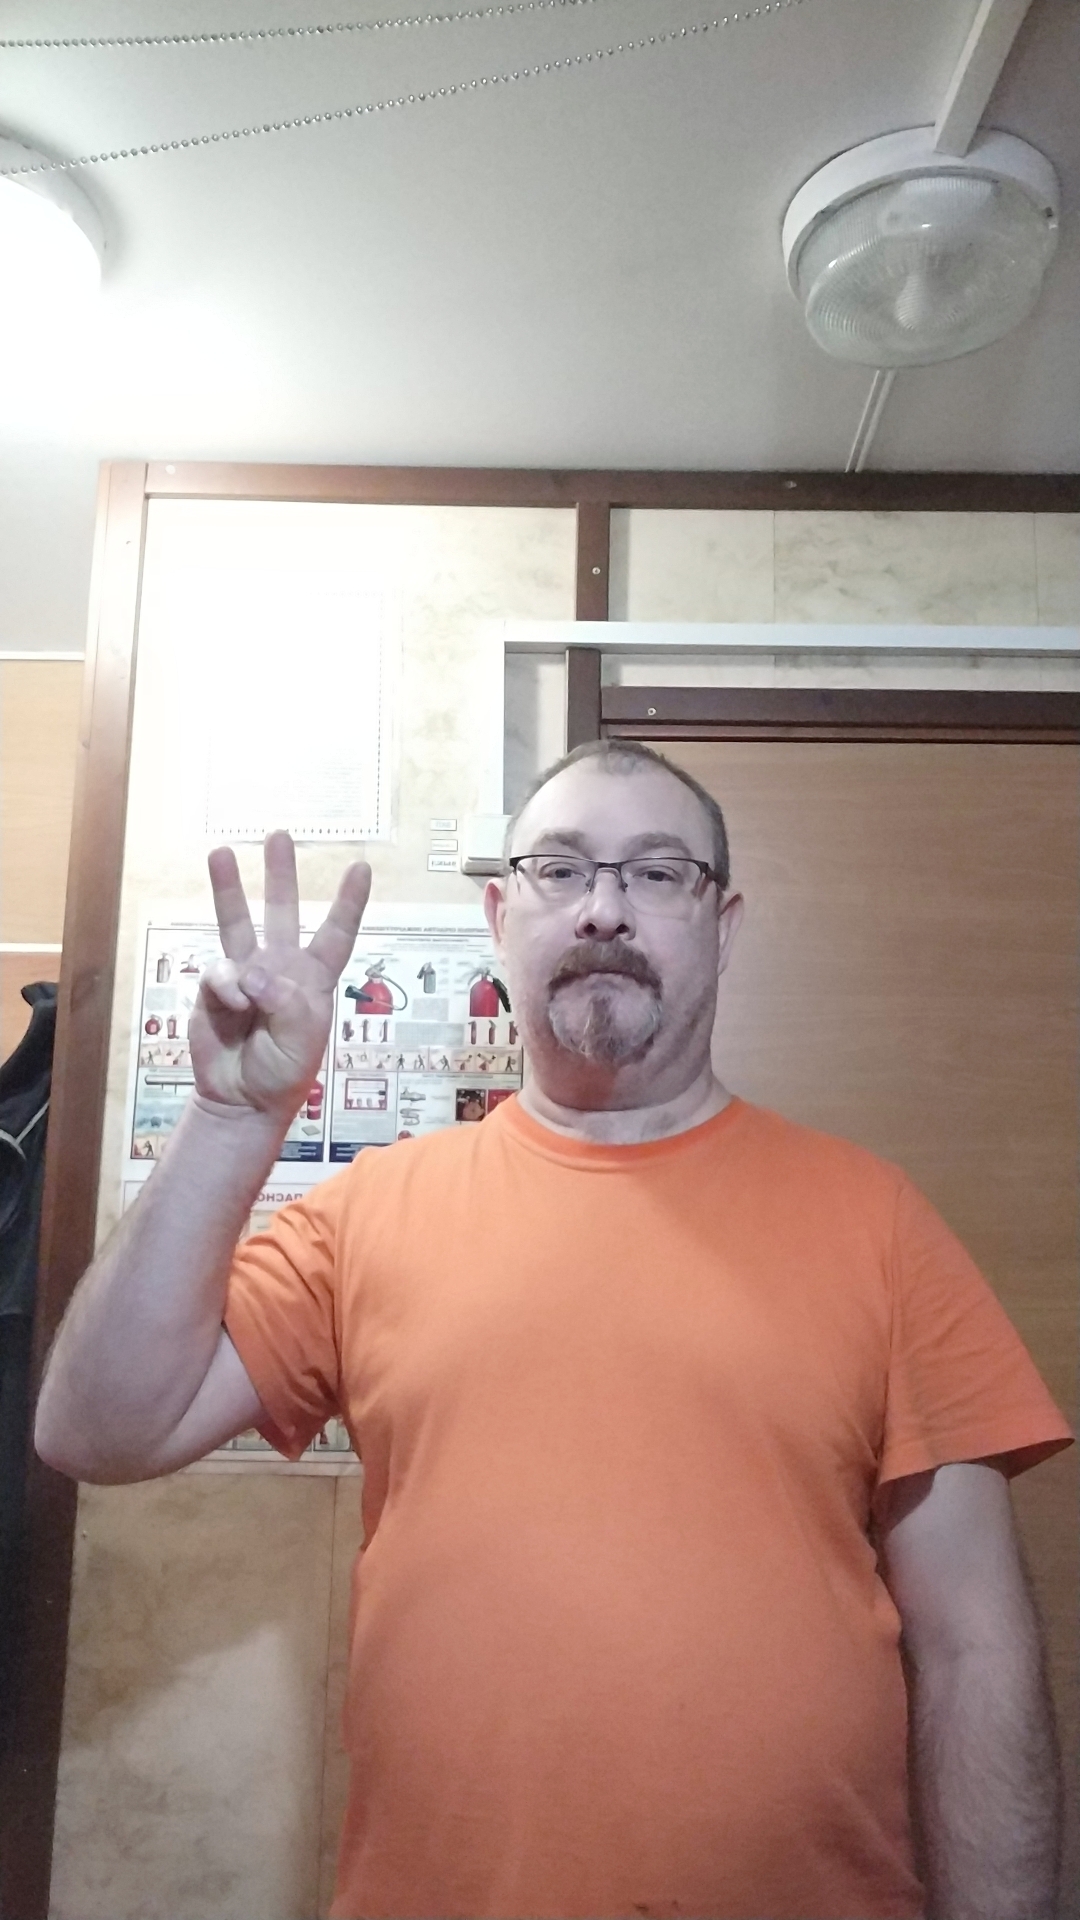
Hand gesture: three